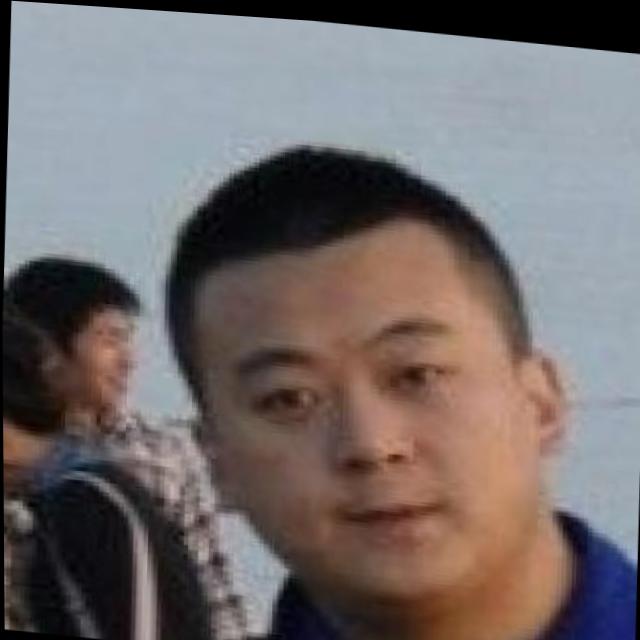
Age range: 21-44